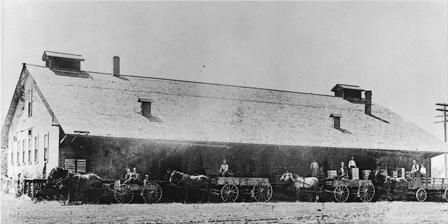
Building: Old Apple Warehouse
Country: United States of America
Year built: 1906
Landmark warehouse in Washington Old Apple Warehouse Former names Meyers Falls Apple Warehouse General information Architectural style Rustic Address 130 E 3rd Ave Town or city Kettle Falls, Washington Country United States Current tenants Red Apple Trading Post, Crandall Coffee Co, Meyers Falls Market Completed 1906 The Old Apple Warehouse is a landmark in Kettle Falls, Washington . History With the growth of the apple industry in Washington during the late nineteenth century, dozens of apple orchards sprung up in the area by the early 1900s. Fruit packing quickly became the main industry of Meyers Falls (now Kettle Falls). The warehouse was built in 1906 by a co-op of orchardists, on land owned by the railroad, right next to the tracks. The building was set up so that horses with wagon loads of fruit could drive into the basement from the west end of the building, drop off their loads, and exit through the east end of the building. In 1910, an addition was built on the east end, which effectively doubled the size of the warehouse. Porches were added, and large doors were installed on both sides of the building for loading and unloading. As an example of quantity of fruit processed in the warehouse, 40 railcars of fruit were processed through the depot in 1906. After the flooding of 1939 due to the Grand Coulee Dam , fruit processing volumes plummeted, but the warehouse was still used as the main processing and shipping point for northeastern Stevens County . 21st Century The Old Apple Warehouse serves as a quasi-town center for Kettle Falls. Housing a grocery store, coffee company, and antique store, it is immediately recognizable when passing through the main stretch of highway of the town. In addition, the building houses a beauty parlor. True to its name, apples are still sold in the Old Apple Warehouse from orchards that started growing in 1874. Ron Drake, the author of the book Flip This Town , toured Kettle Falls in November 2017 and offered thoughts about how to revitalize the town. He specifically cited the Old Apple Warehouse as a historic and cultural site in Kettle Falls that could be leveraged to attract visitors. References